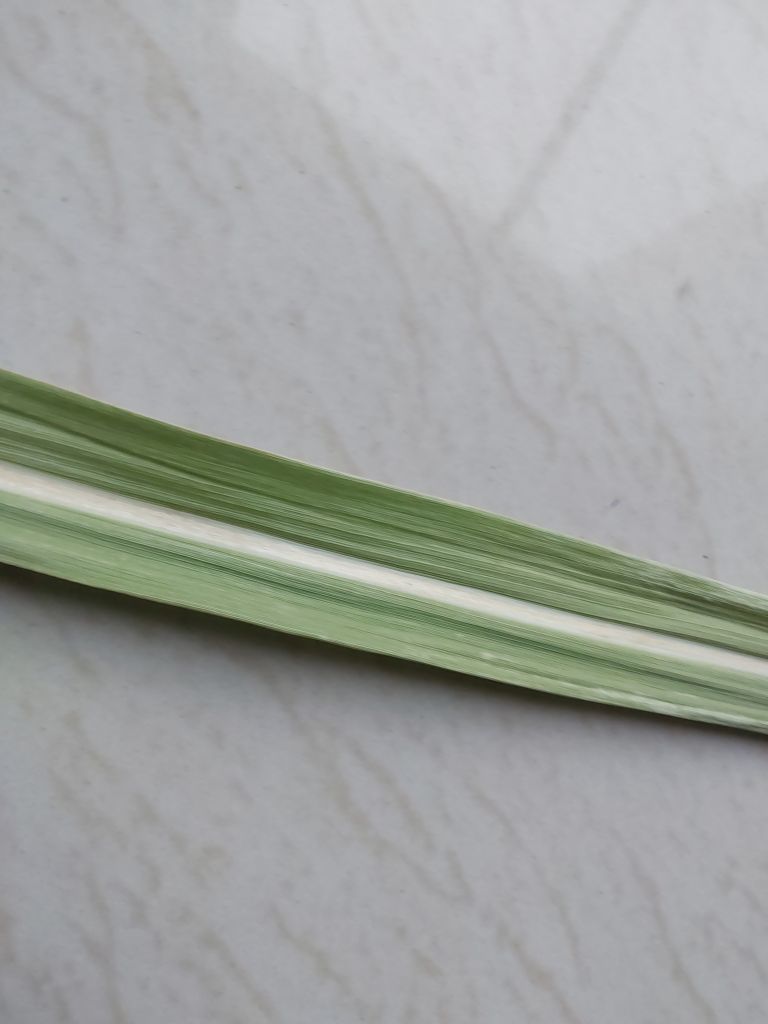
Label: Viral Disease